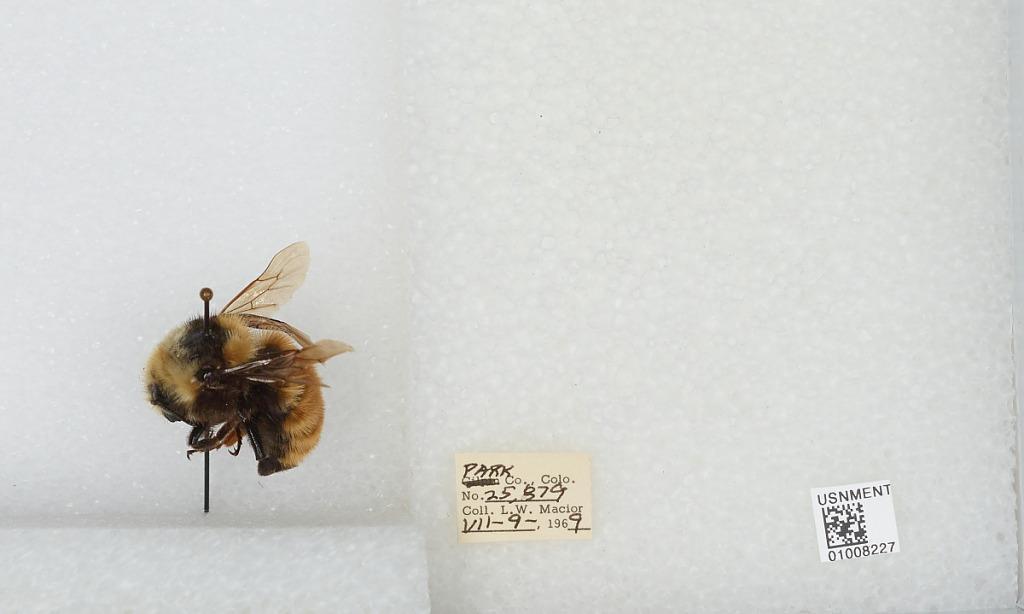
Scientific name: Bombus (Subterraneobombus) appositus Cresson
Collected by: L. Macior
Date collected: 1969-7-9
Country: United States
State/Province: Colorado
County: Park
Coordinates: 39.12, -105.71